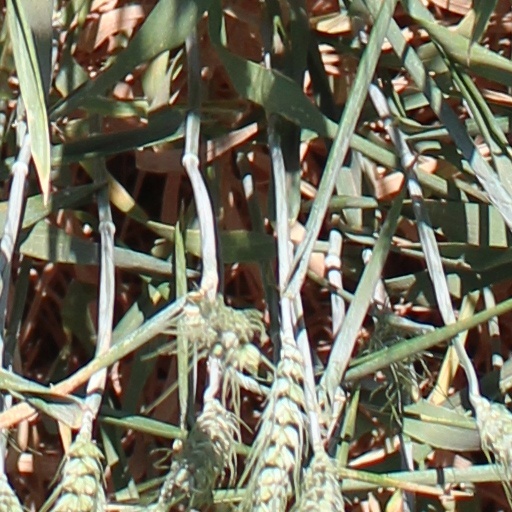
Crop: wheat